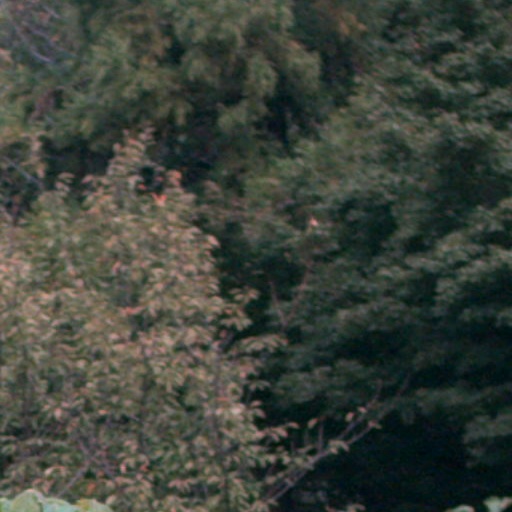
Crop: cassava